Mitchell Gourley

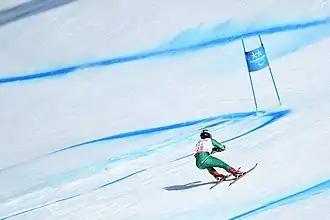
Gourley competes in the SuperG event at the 2018 PyeongChang Paralympics

He finished the 2015/16 World Cup season on a high, placing third on the overall rankings after a successful run of events that saw him podium nine times.